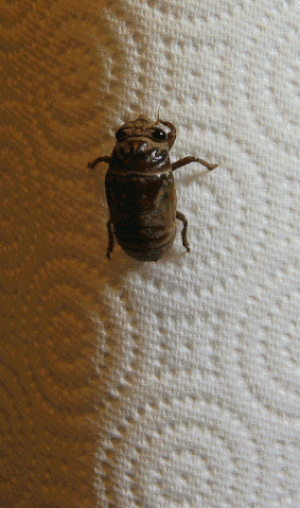
Exoskelet
En cikade udskifter sit exoskelet.
Exoskelet er betegnelsen for et mekanisk, stivgørende strukturelement, der sidder uden på en organisme i stedet for indeni. Exoskeletter findes hos bl.a. insekter og krebsdyr. Et eksempel er rejeskaller; rejer har ikke indre skeletter som dem, man finder hos pattedyr, i stedet sidder deres skelet udenpå.